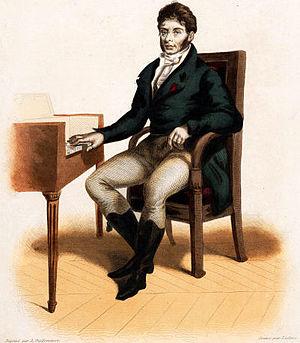
Étienne Nicolas Méhul, né à Givet, le 22 juin 1763 et mort à Paris le 18 octobre 1817, est un compositeur français, « le plus important compositeur d’opéras en France pendant la Révolution ». Étienne-Nicolas Méhul est aussi un des fondateurs du Conservatoire de Paris.